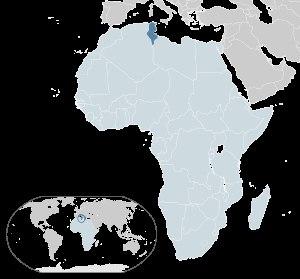
Cette liste d'entreprises tunisiennes ne pouvant regrouper l'ensemble des entreprises de Tunisie, elle propose de rassembler les grandes entreprises ou encore les PME.